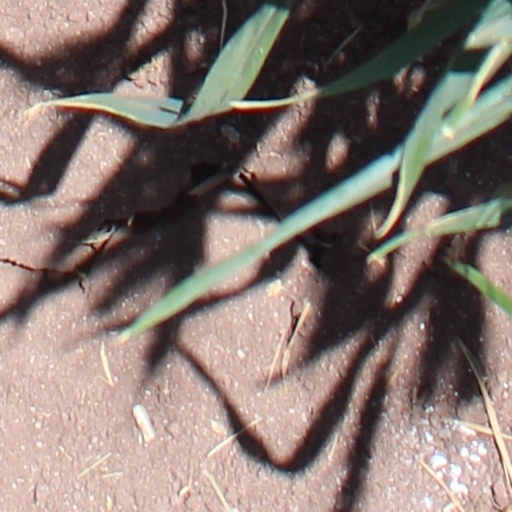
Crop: wheat